Pigeon Valley

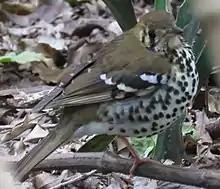
A spotted ground thrush in this urban reserve, where it is a winter visitor

Pigeon Valley is about 11 ha in extent, and is situated on the Berea, overlooking Durban Bay. Its unusual north-south orientation may contribute to the biodiversity, with the south-facing slope covered in canopy forest, while the north-facing slope has thorny thickets. An adjoining reservoir, previously part of the reserve, provides a patch of coastal grassland.